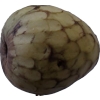
Label: cherimoya